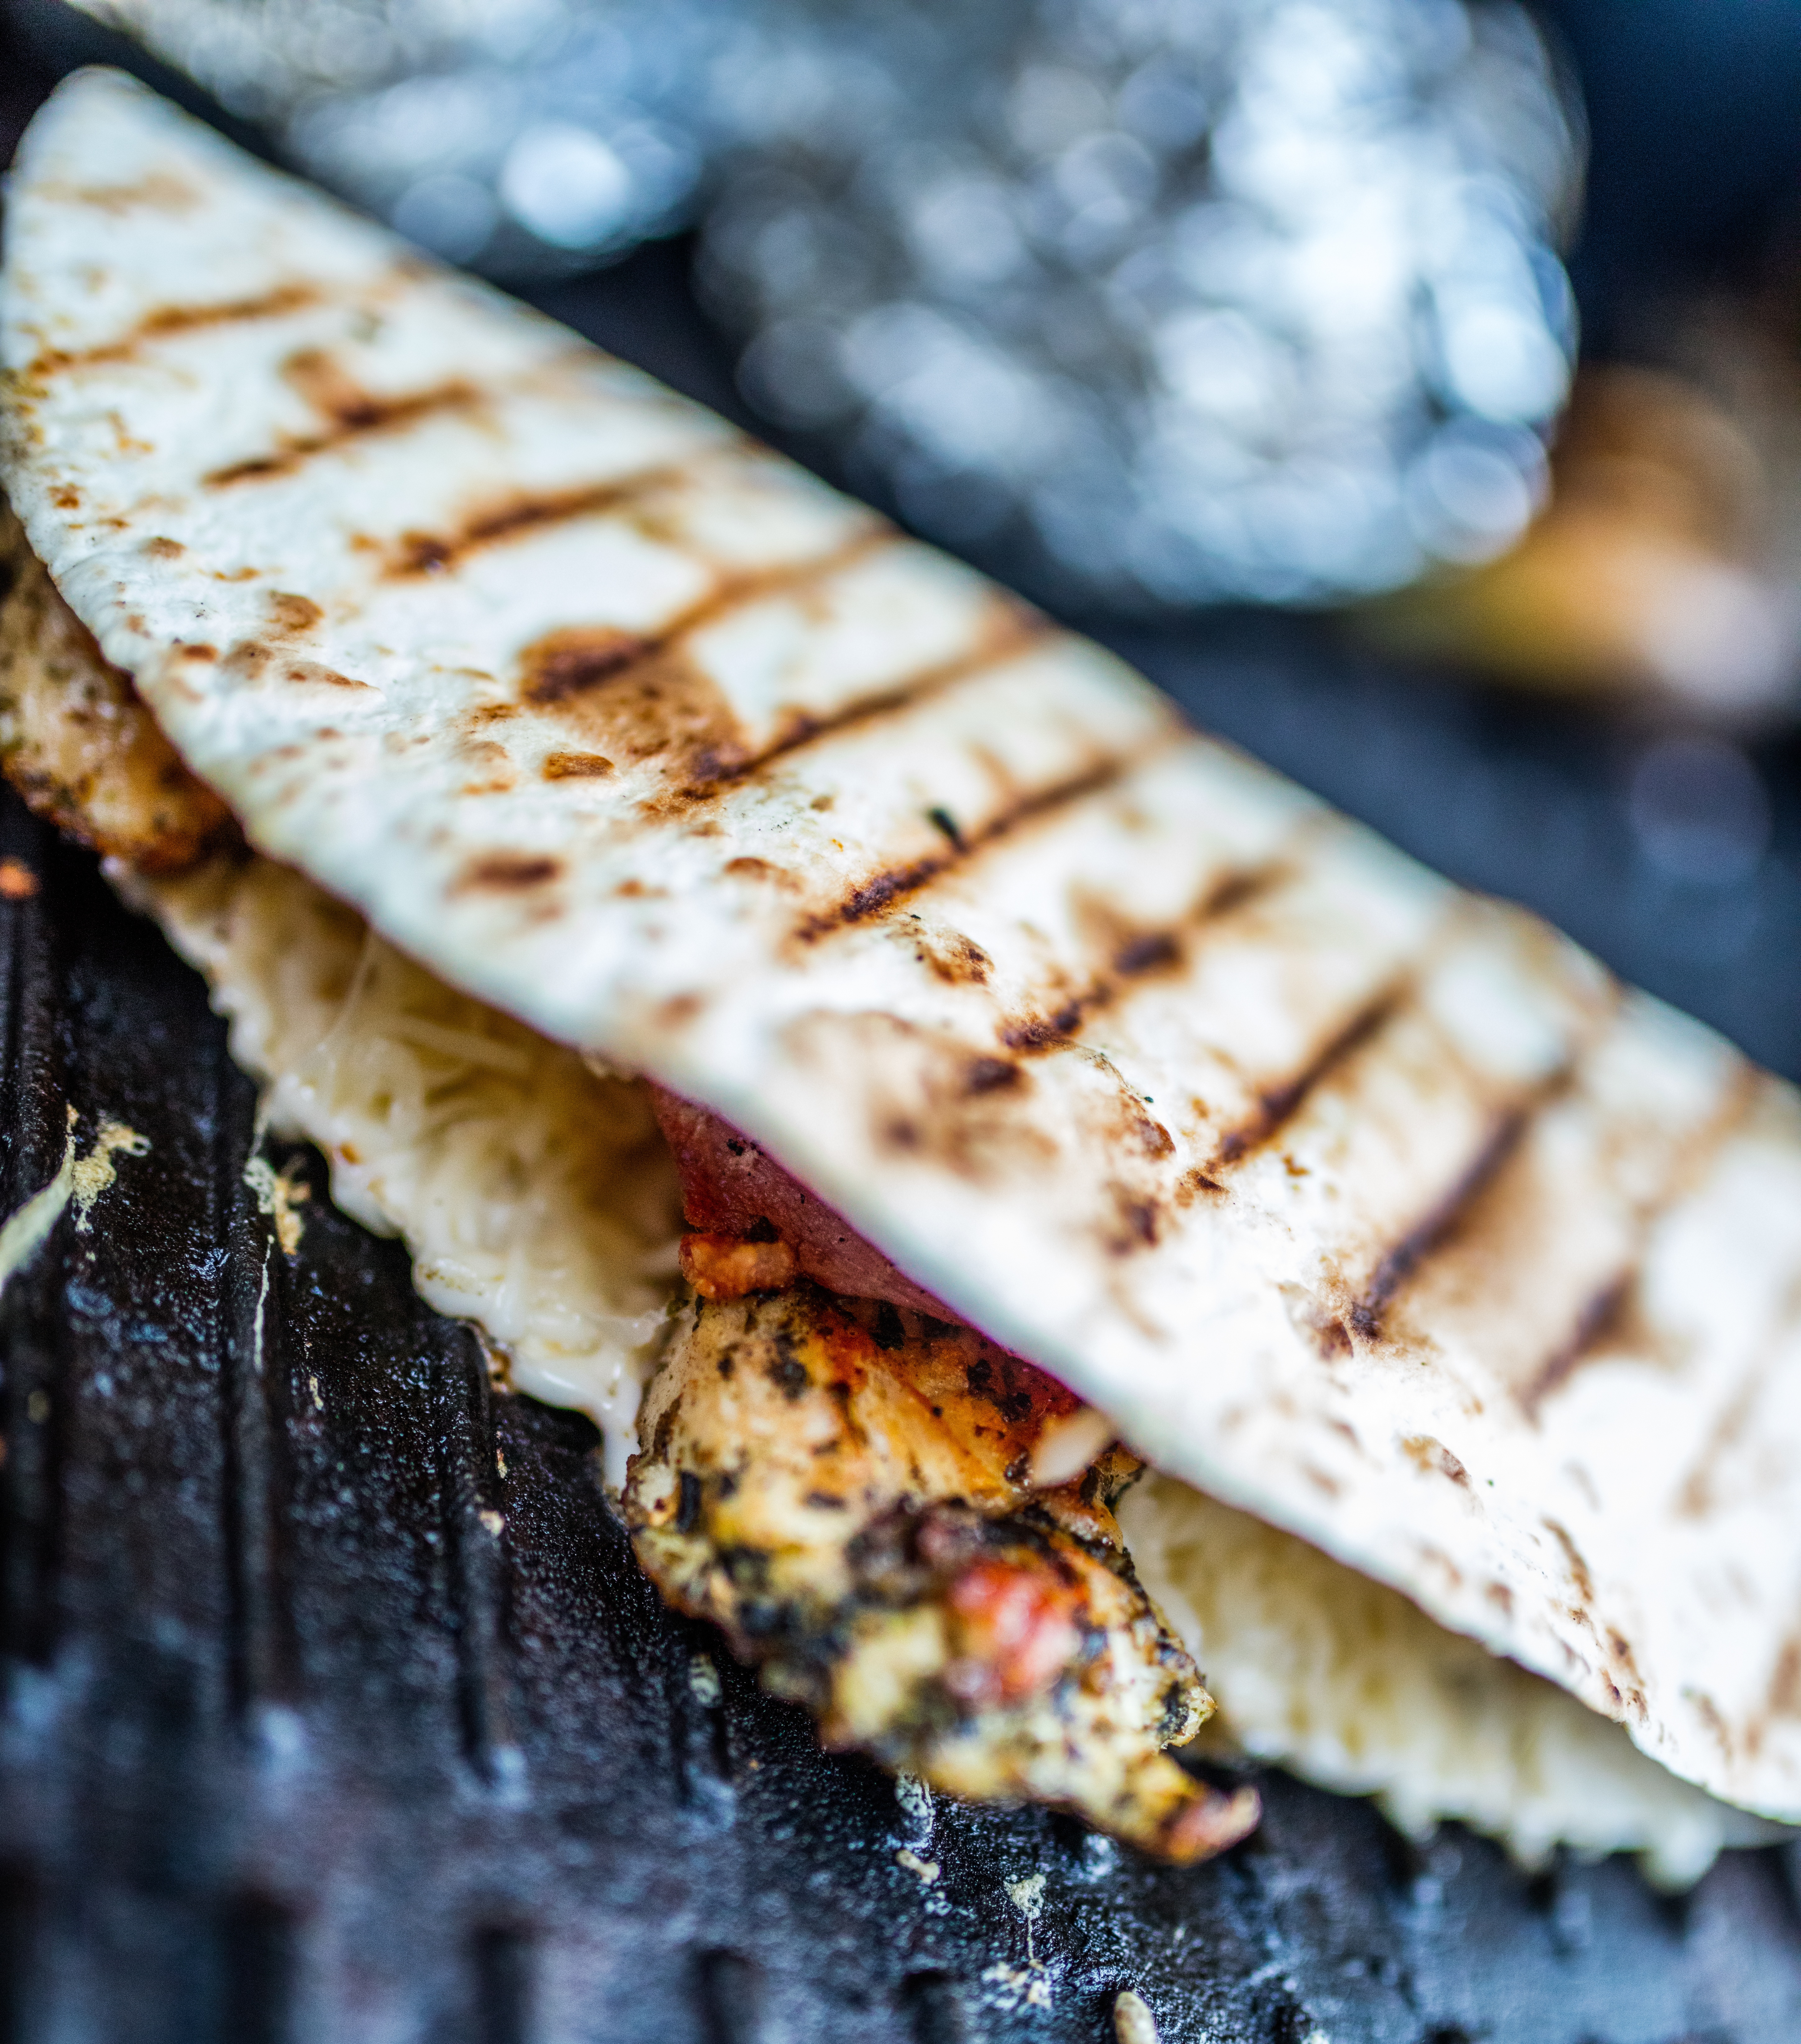
outdoor, smoke, summer, roast, dish, meal, food, cooking, produce, bbq, barbeque, fire, breakfast, baking, meat, lunch, barbecue, cuisine, delicious, chicken, heat, cheese, cook, grill, bacon, charcoal, hot, tasty, tortilla, coal, prepare, grilled, baked goods, grilling, quesadilla, snack food